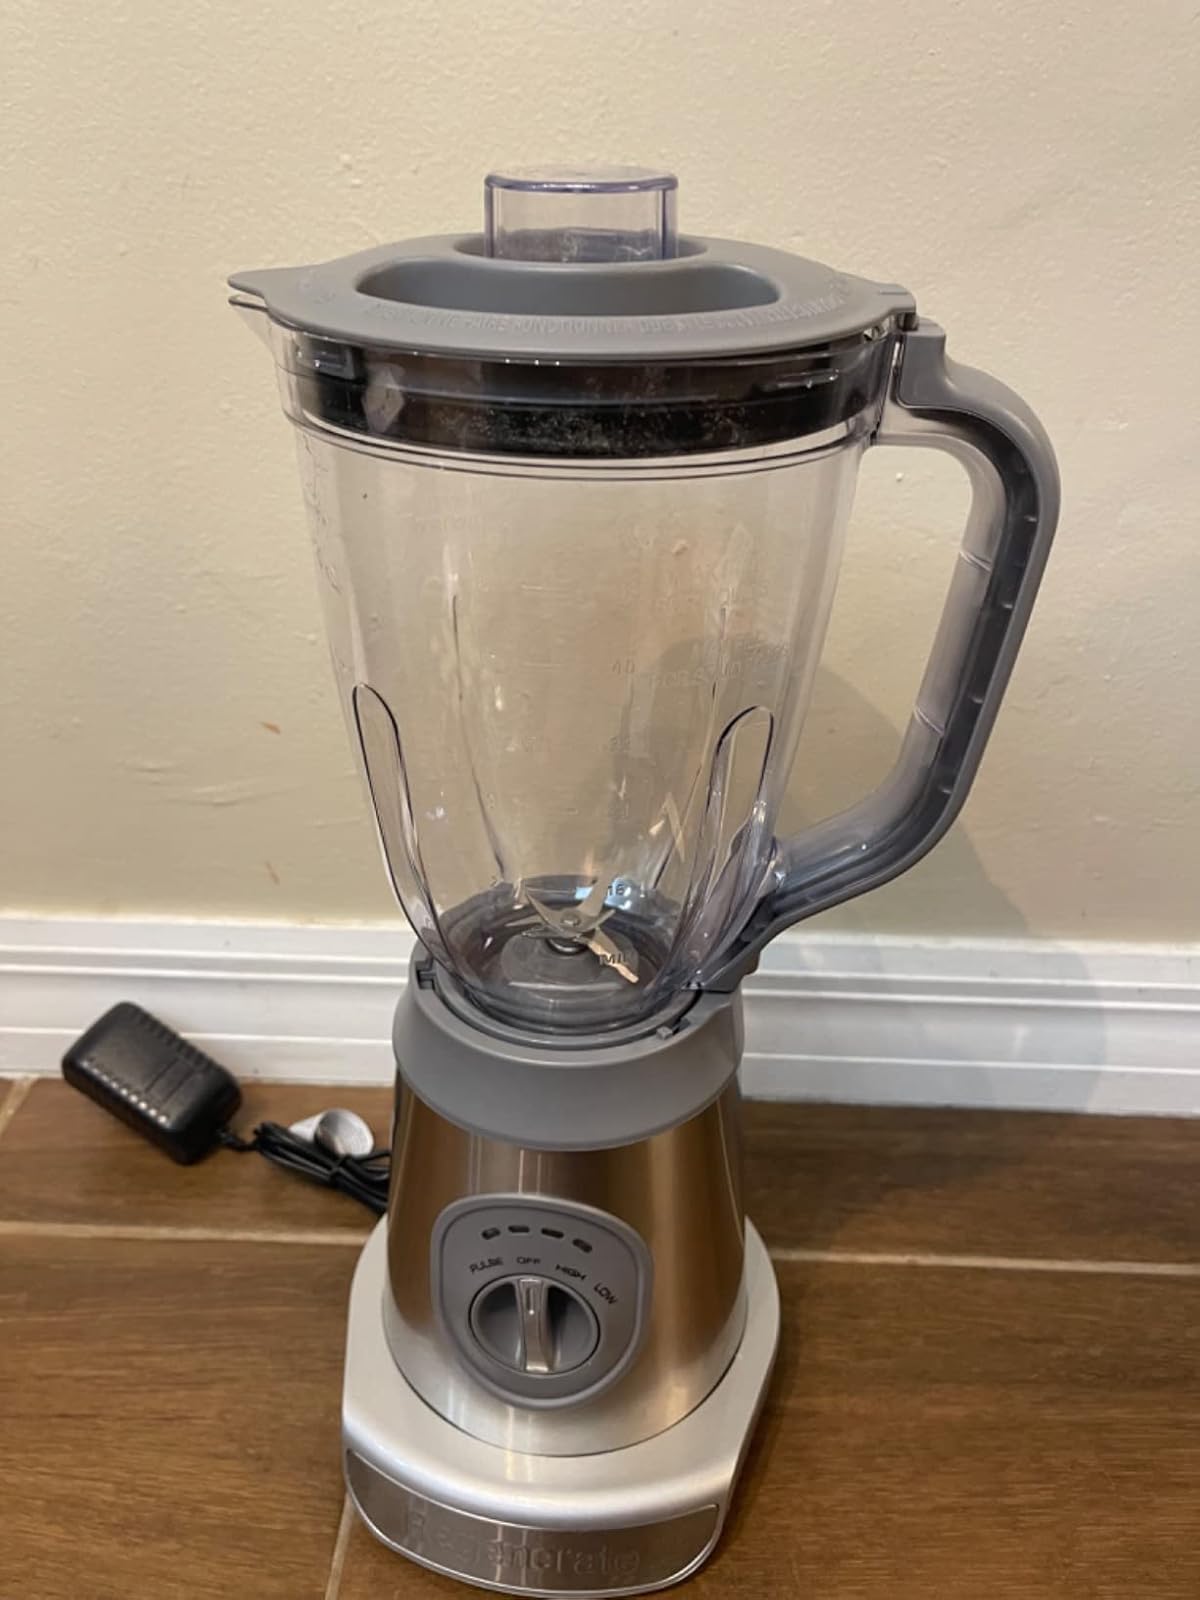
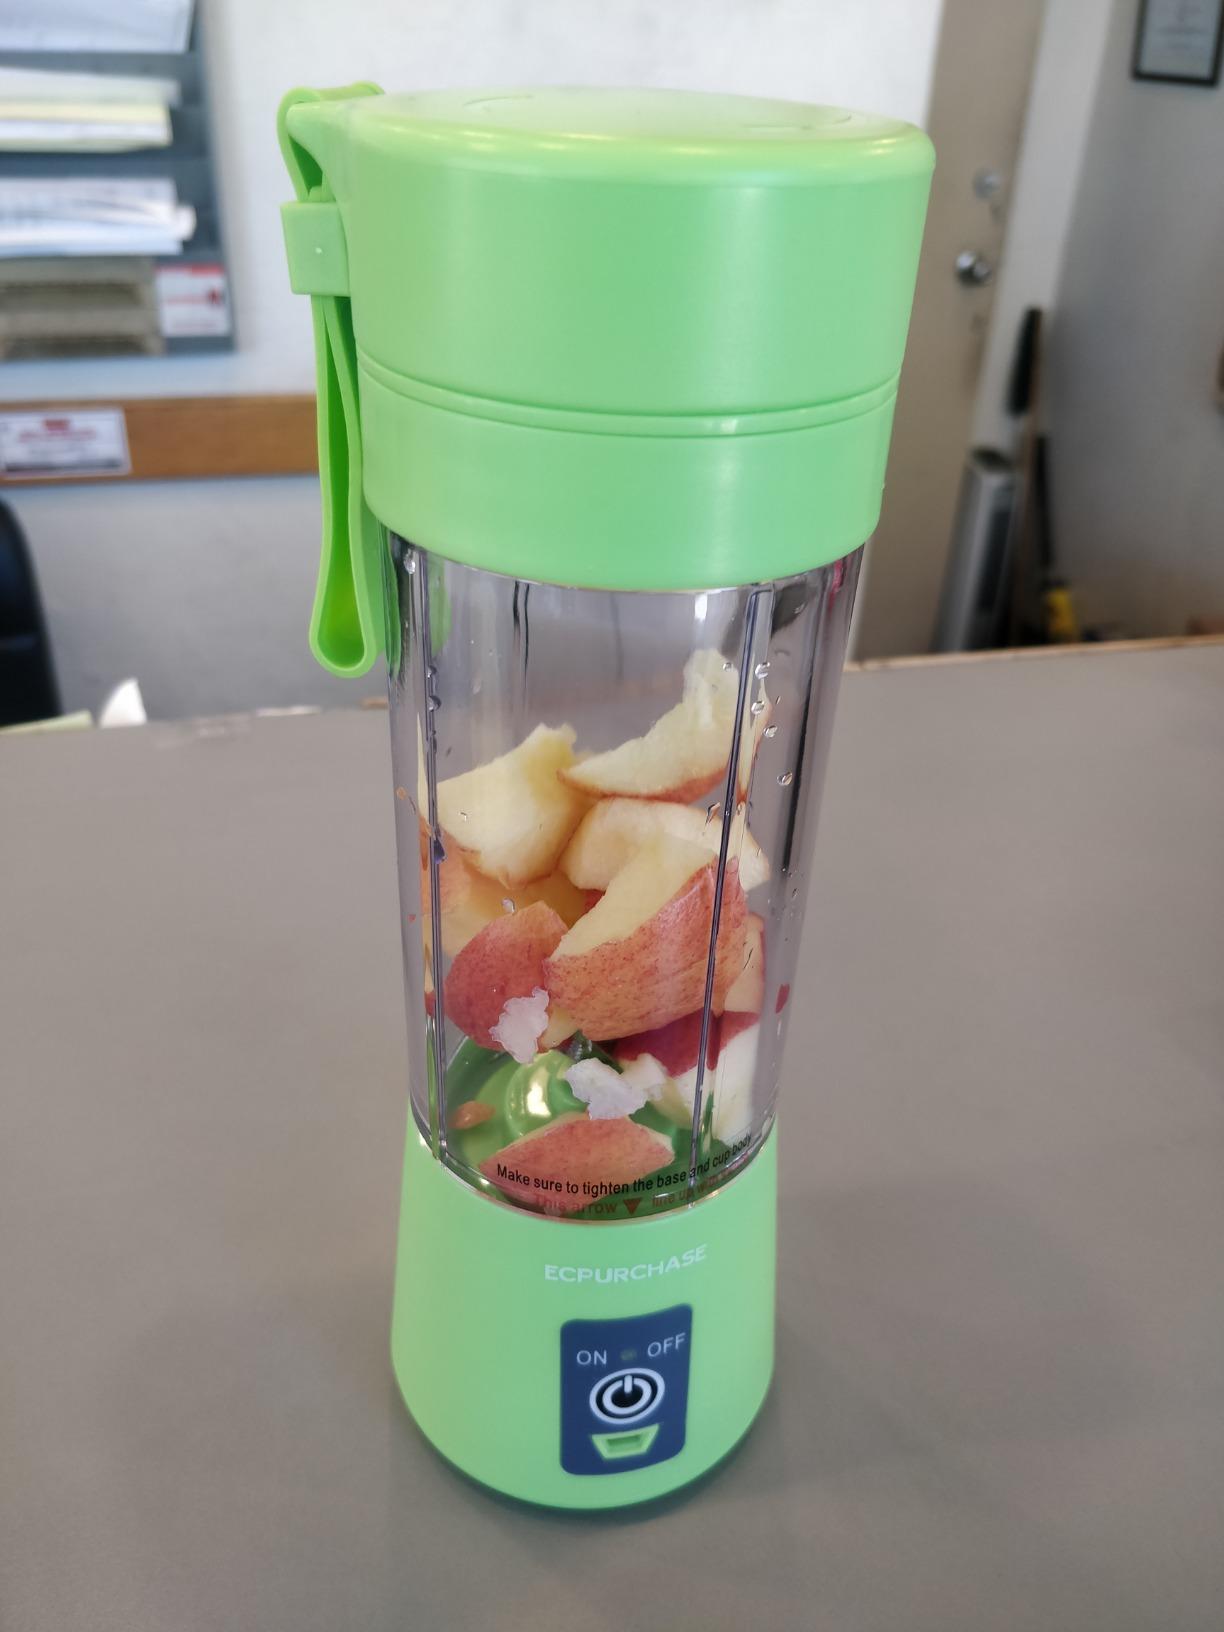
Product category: items_blender
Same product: no